Auchans Castle, Ayrshire

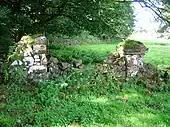
Old blocked gated entrance at the Auchans Paddocks near the old stables.

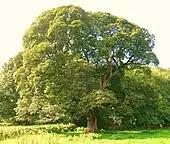
Ancient sycamore maiden at Auchans Castle in the old paddocks

In 1773 James Boswell and Samuel Johnson visited Lady Susanna, now the Dowager Countess, at her home, Auchans. She embraced Johnson upon his departure and commented that as she was old enough to be his mother, she would adopt him. Auchans is now Old Auchans and stands as a substantial ruin in 2009. Her son Alexander already knew Johnson and had passed on much information about him to his mother.